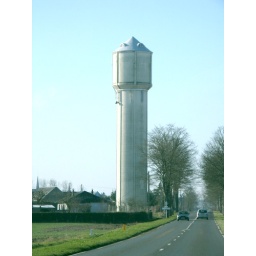
Interesting water tower in France.